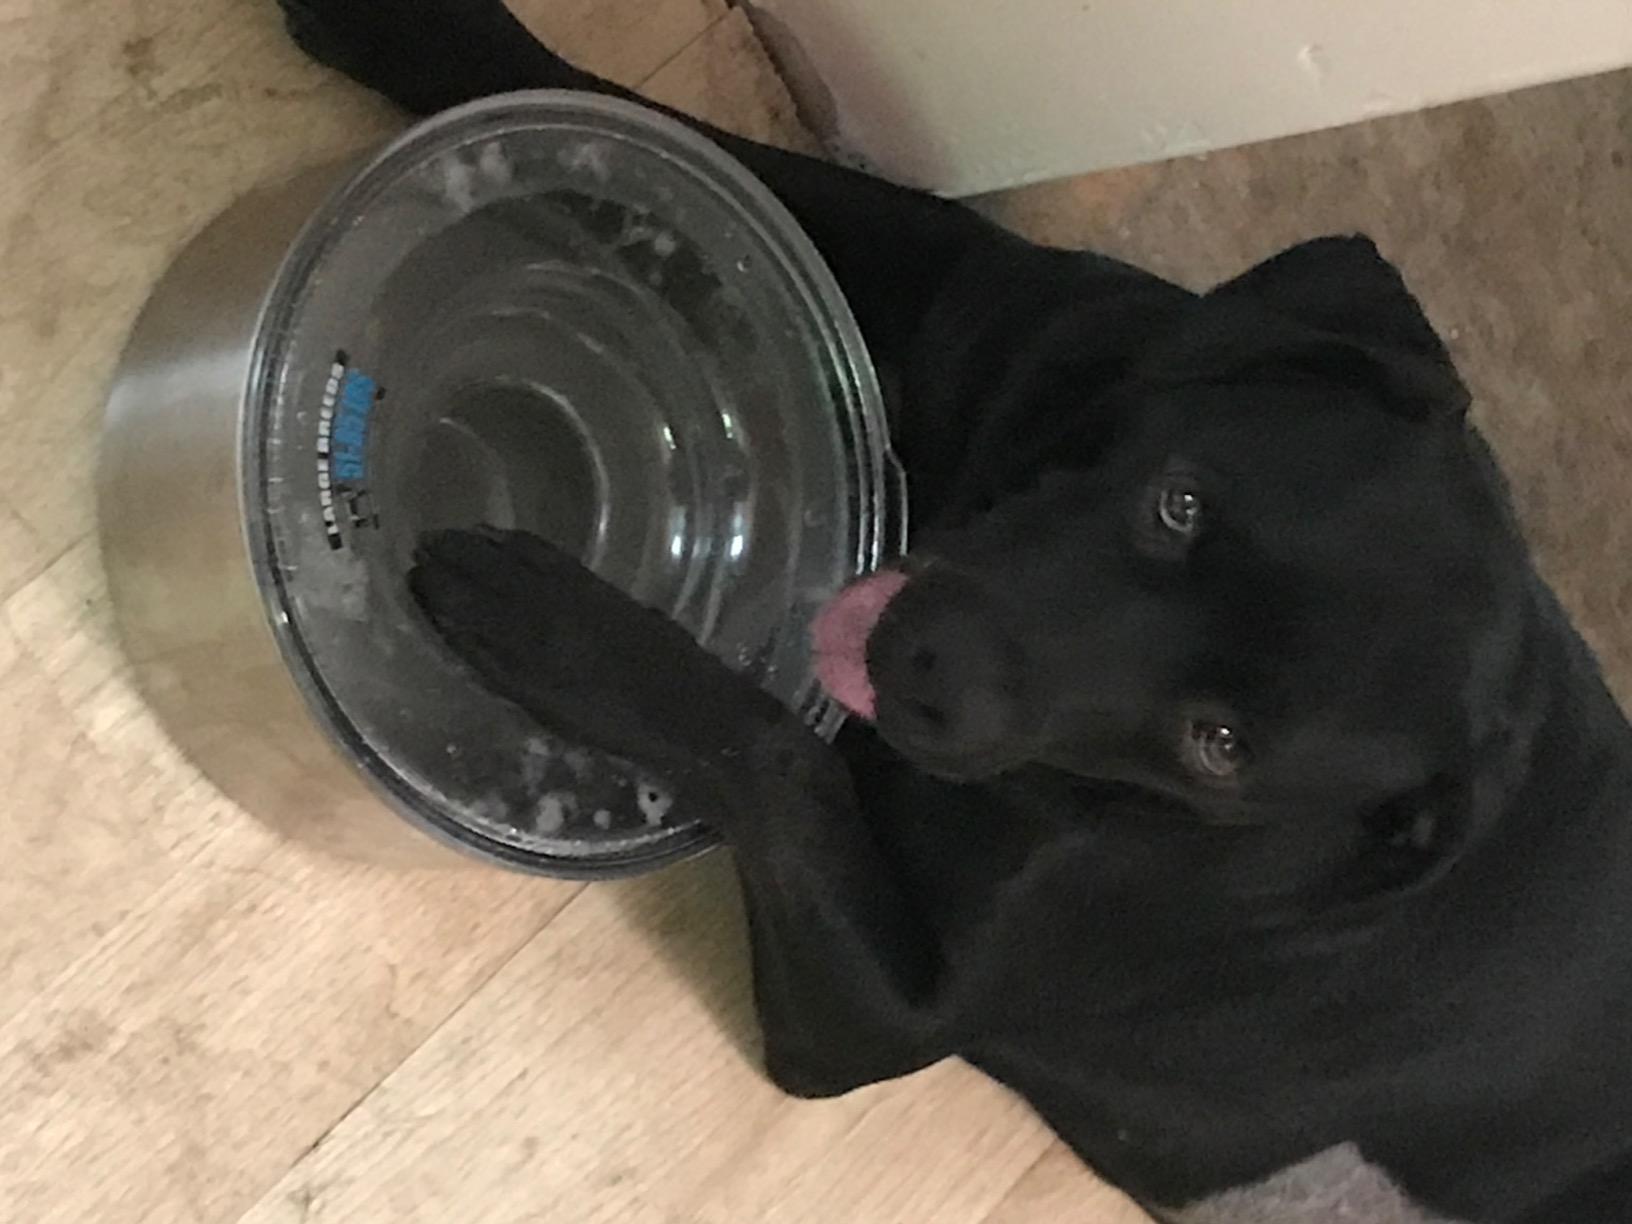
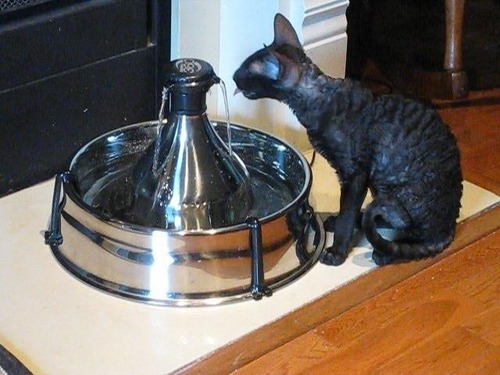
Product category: items_bowl
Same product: no